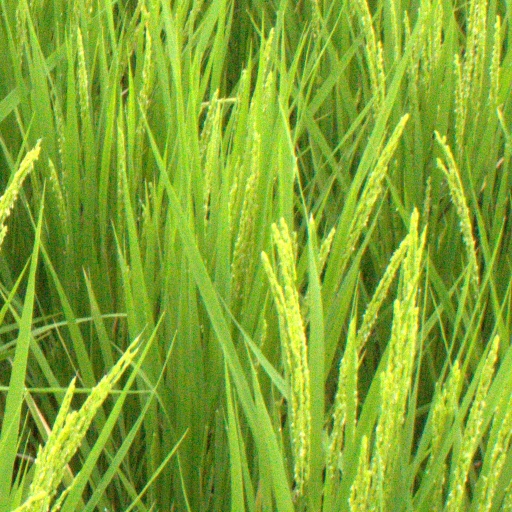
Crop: rice